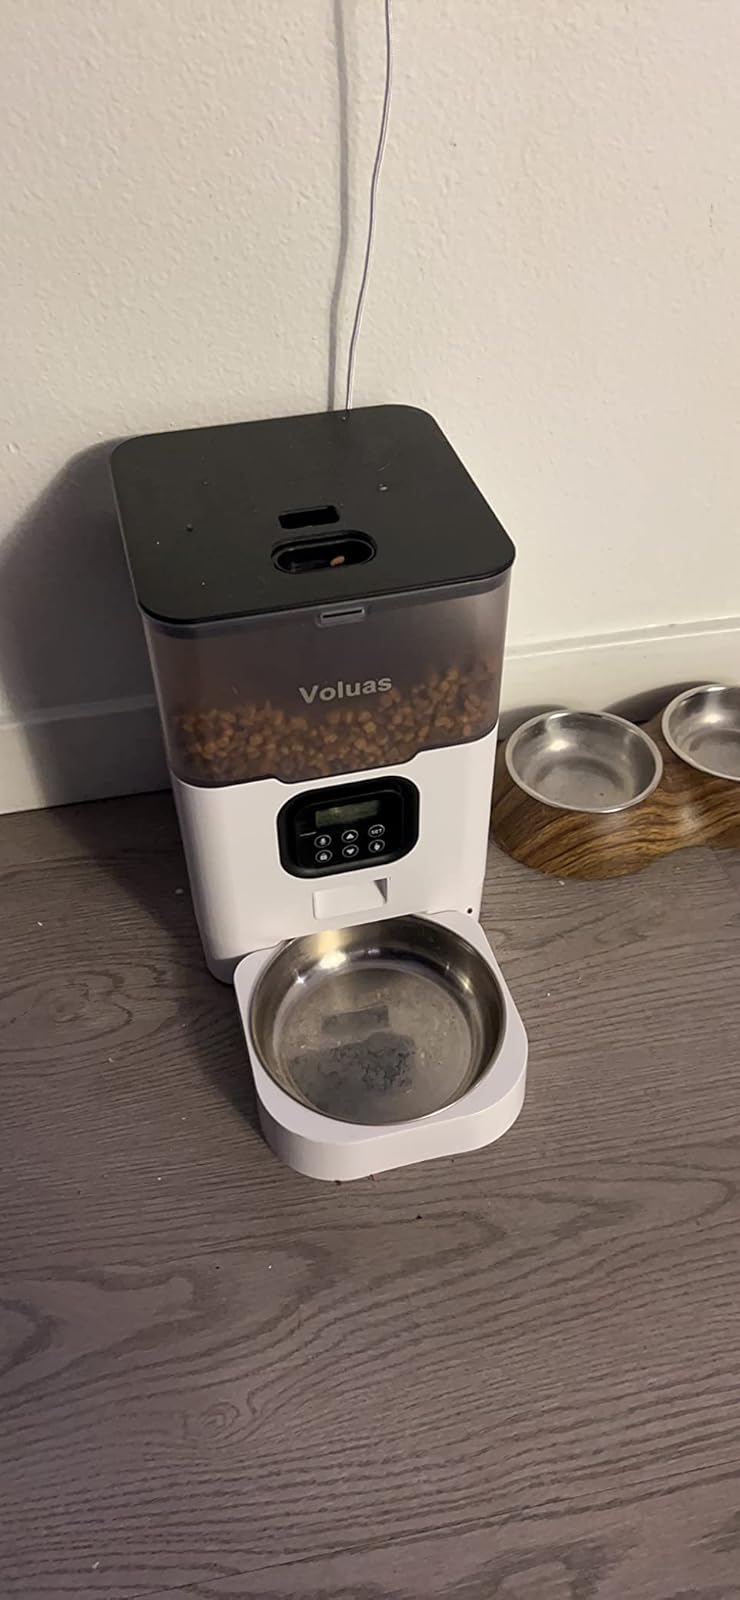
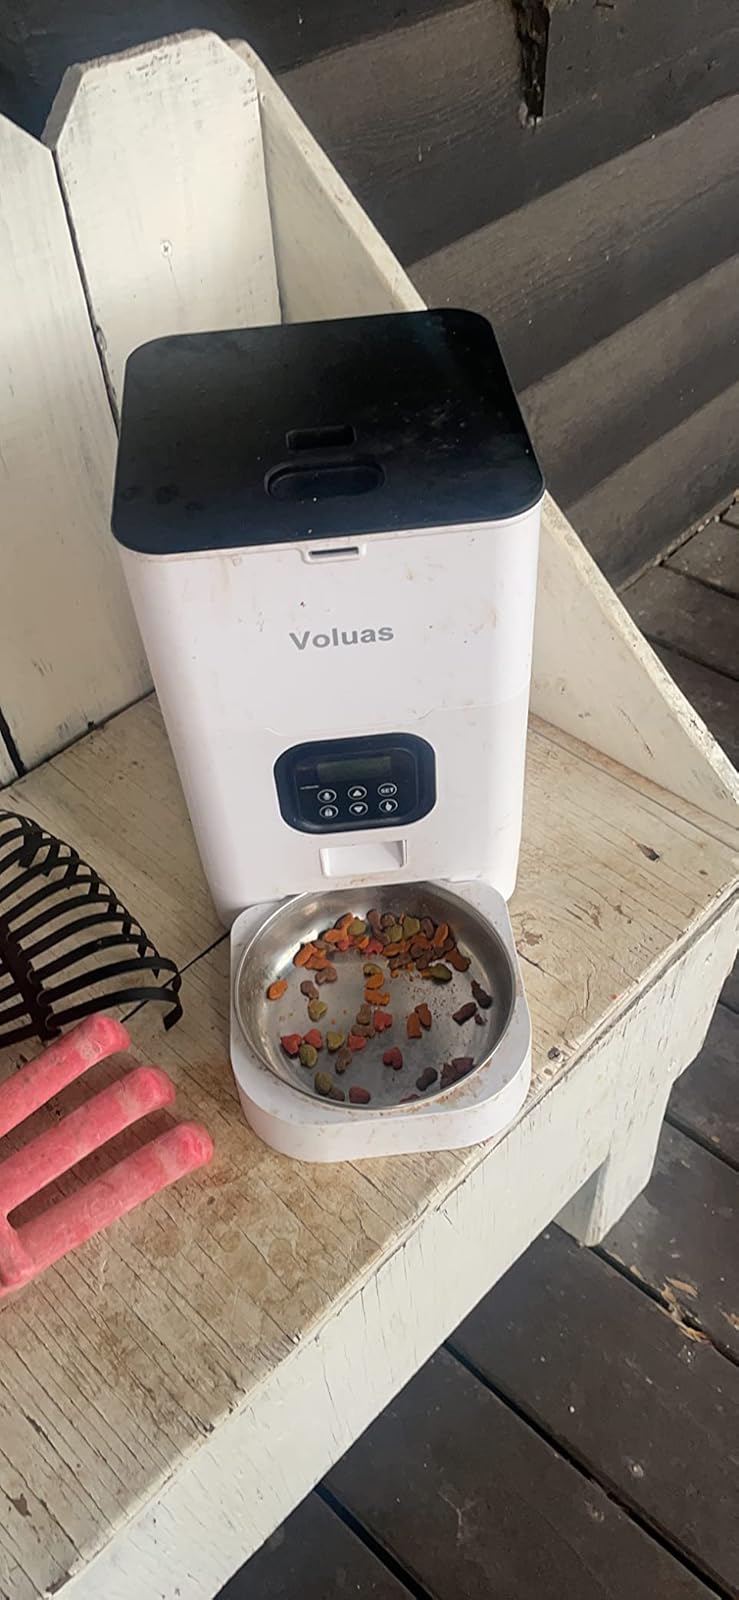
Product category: items_feeder
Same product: no